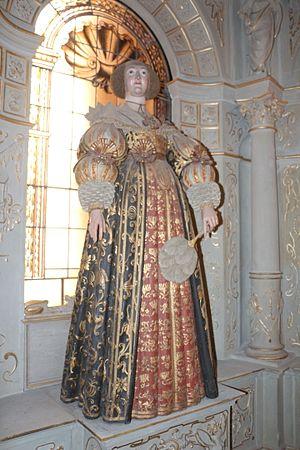
Anne-Marie de Frise Orientale est une aristocrate allemande.